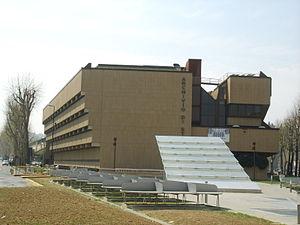
L'Archivio di Stato di Firenze désigne un édifice situé sur le Viale della Giovine Italia, près de la Piazza Beccaria à Florence dédié au dépôt des archives publiques de la ville de Florence.